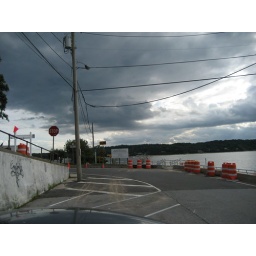
clouds over sea cliff beach